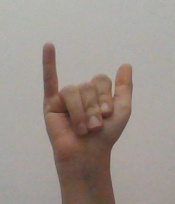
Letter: ya